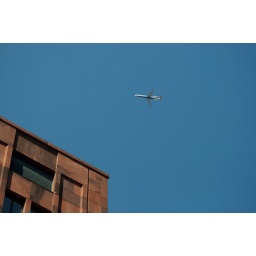
blue sky over broadway